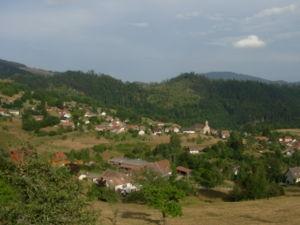
Geishouse est une commune française située dans le département du Haut-Rhin, en région Grand Est.